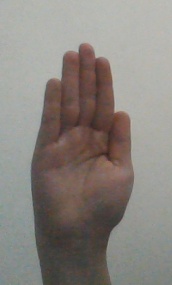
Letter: seen